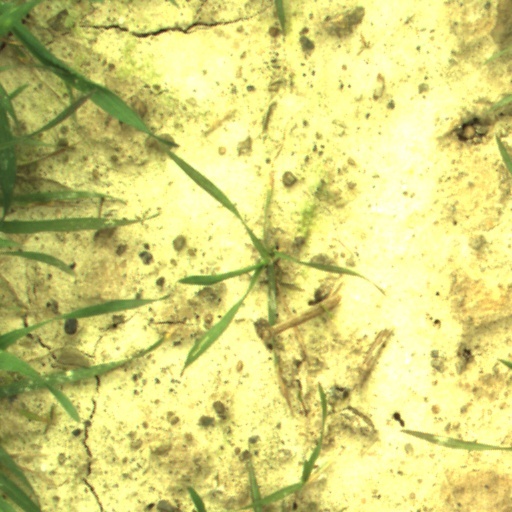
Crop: wheat